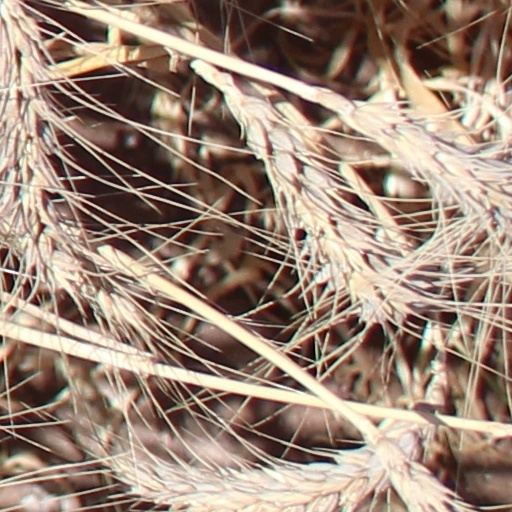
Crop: wheat